Agnes Keyser

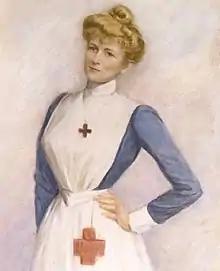
Agnes Keyser as "Sister Agnes"

The two sisters enjoyed the social scene in London, and their father subsequently bought them 17 Grosvenor Crescent, Hyde Park Corner, where they entertained guests and built up a friendship circle of "the best people". On 27 February 1898 both sisters attended dinner at the home of Alice Keppel and her husband George, and were introduced to the 56-year-old Prince of Wales. It was the start of a long friendship, which was to shortly see the effects of the Second Boer War. To support efforts in the war, many people came together to contribute, and on this background the Keyser sisters agreed to offer their Belgravia mansion to care for wounded officers, at the suggestion of the Prince of Wales.